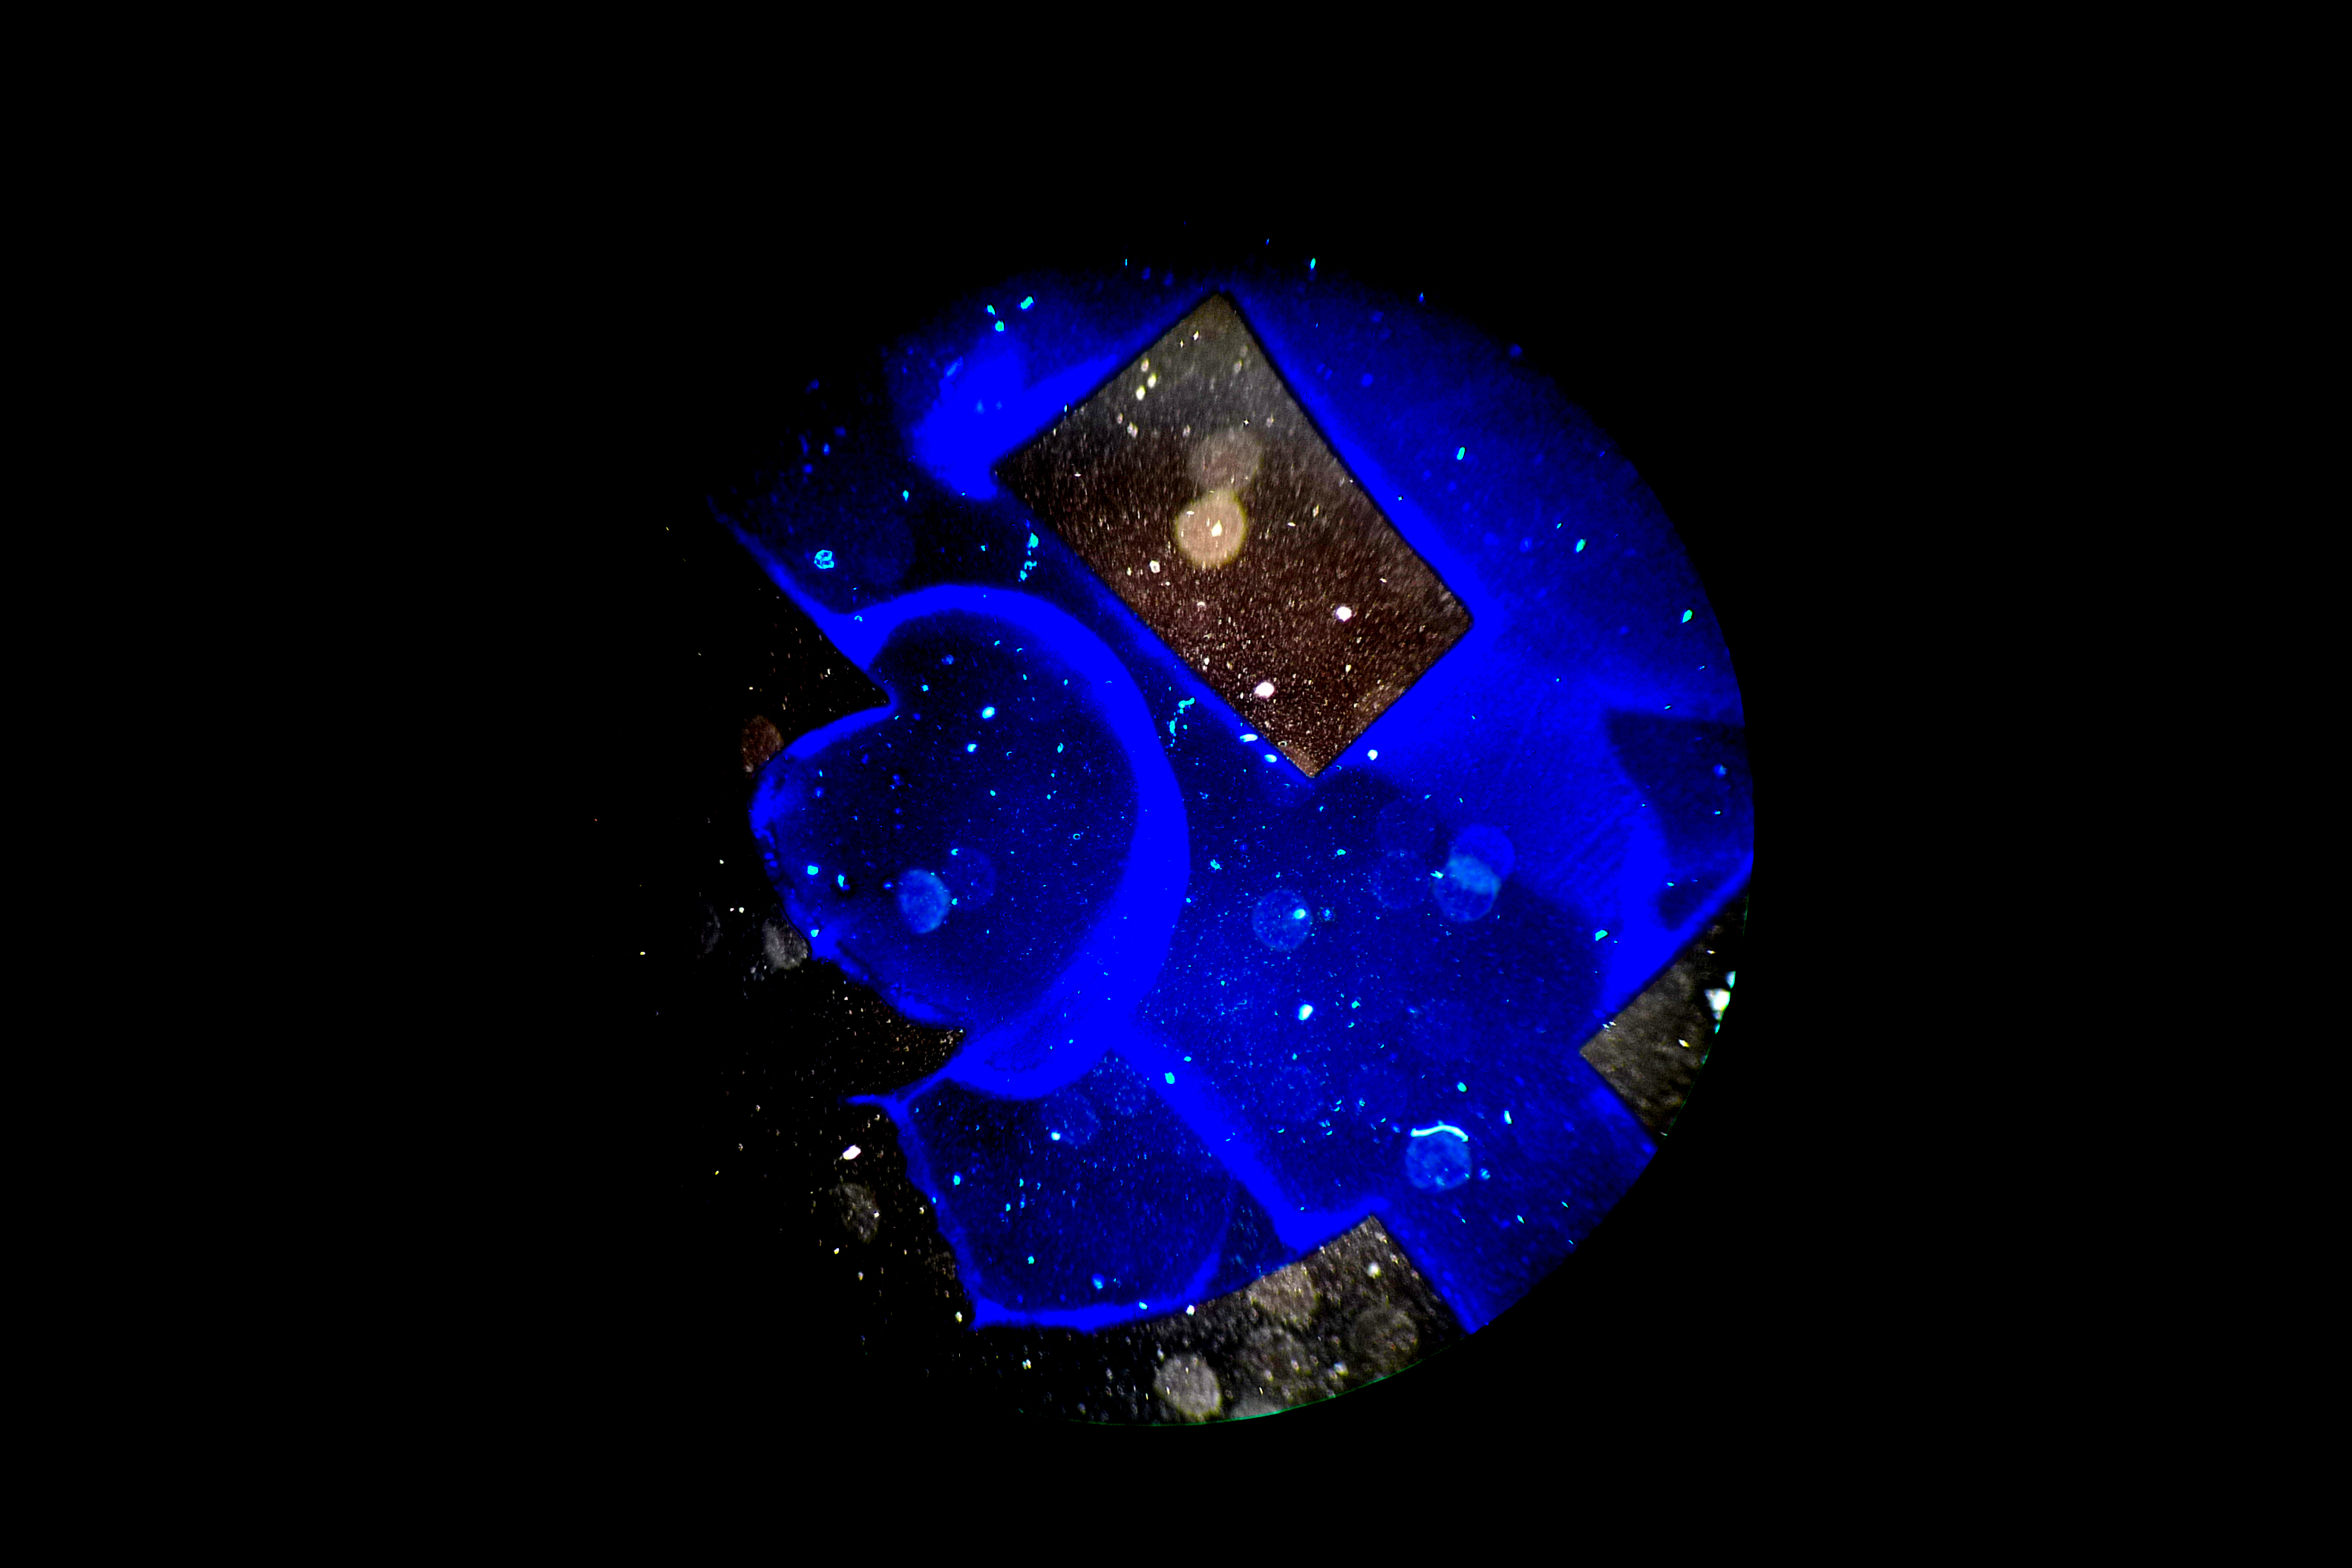
space, circle, outer space, jewellery, mikroskop, mikrofotografie, mikrofoto, mikroskopie, astronomical object